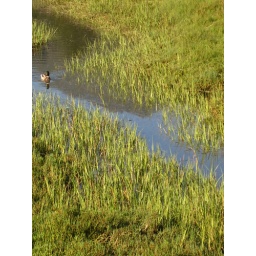
Approaching duck and the reflection of Mt. Tam in wetland water near Marin General Hospital.